Rancho San Jacinto Viejo

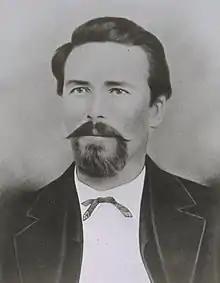
Californio politician José Antonio Estudillo, of the prominent Estudillo family of California, was granted Rancho San Jacinto Viejo in 1842.

Rancho San Jacinto Viejo was a Mexican land grant in present-day Riverside County, California, given in 1842 by Governor Pro-tem Manuel Jimeno to José Antonio Estudillo. At the time of the US Patent, Rancho San Jacinto Viejo was a part of San Diego County. The County of Riverside was created by the California Legislature in 1893 by taking land from both San Bernardino and San Diego Counties. The grant encompassed present-day Hemet and San Jacinto.